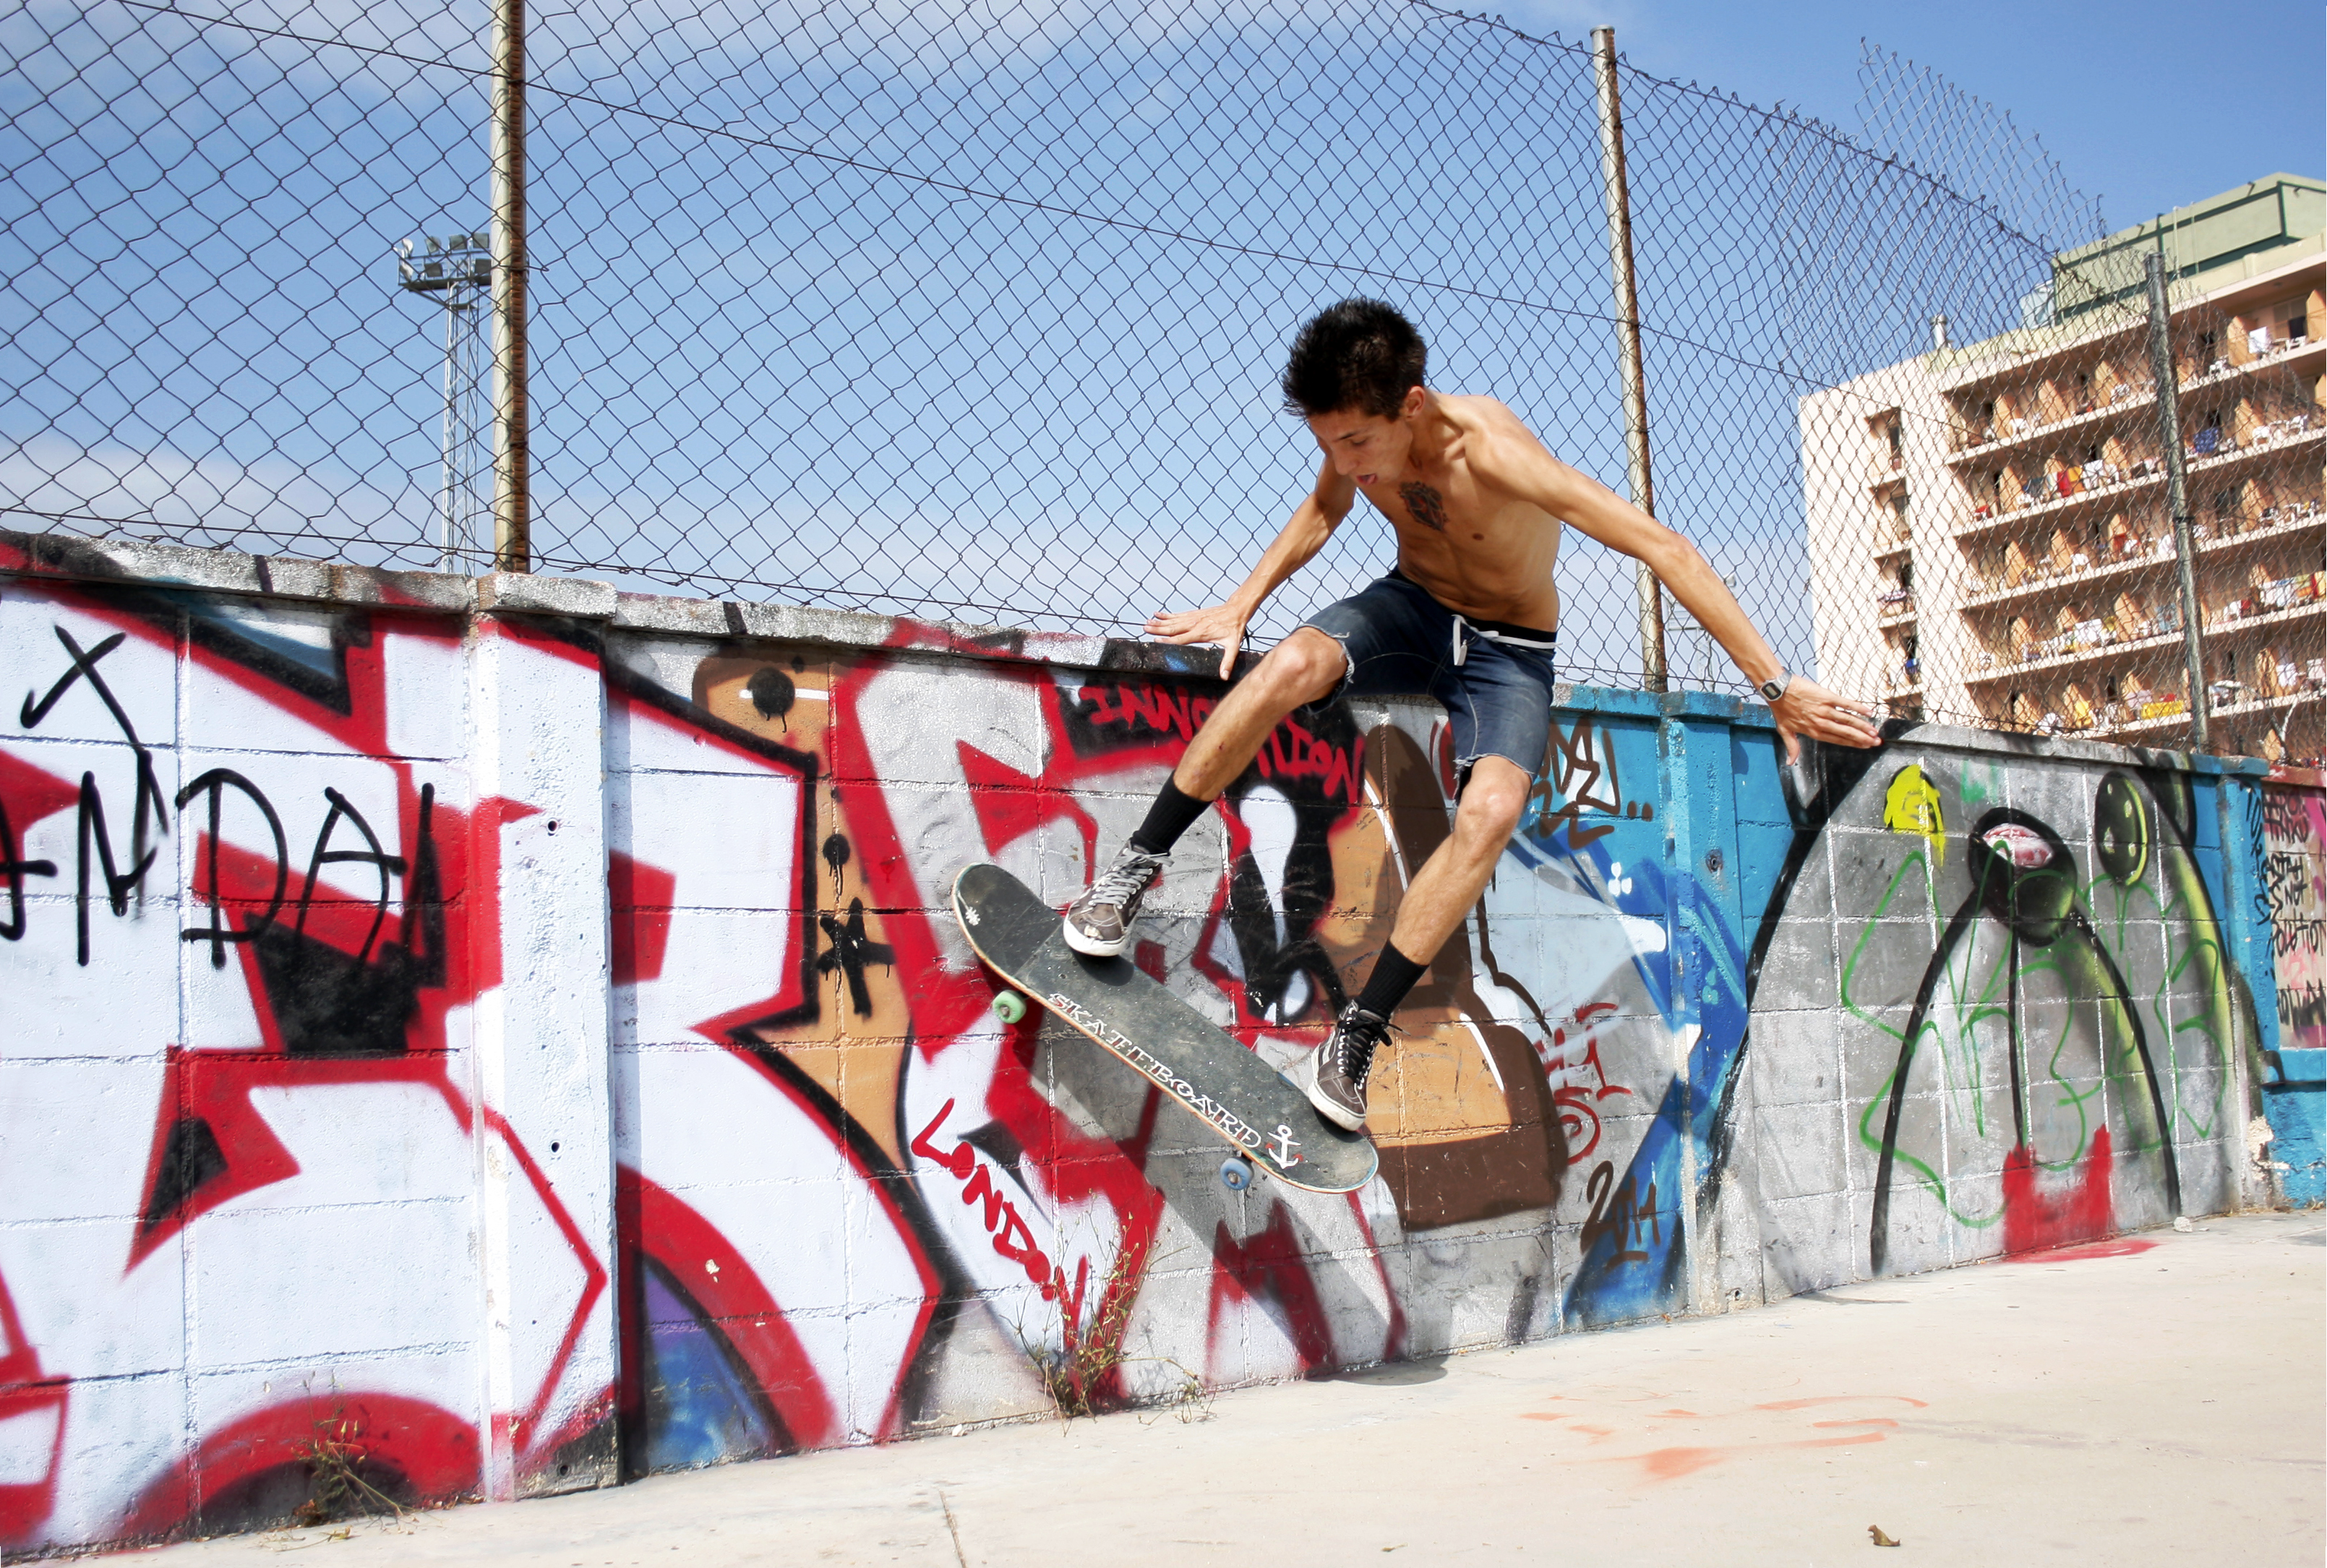
man, person, fence, sport, skateboard, boy, building, wire fence, skateboarding, male, guy, tattoo, action, extreme sport, graffiti, skateboarder, street art, shoes, art, vandalism, sports, brickwall, skater, chain link fence, wallride, cycle sport, bicycle motocross